F. A. Harper

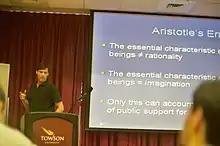
John Hasnas lecturing at Towson University during an Institute for Humane Studies seminar

Harper founded the Institute for Humane Studies in 1961 in Menlo Park, California.